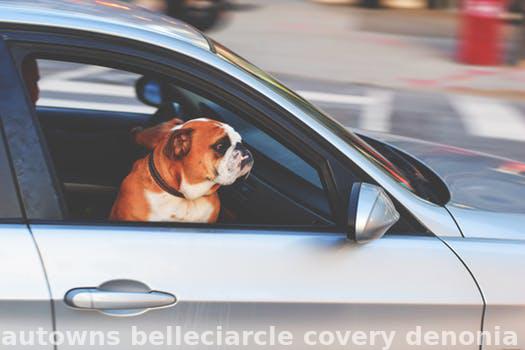
Label: Watermark